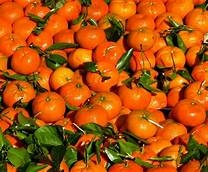
Label: mandarine